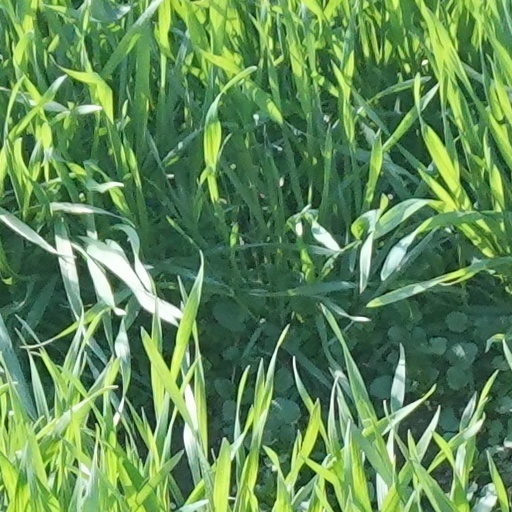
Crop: wheat